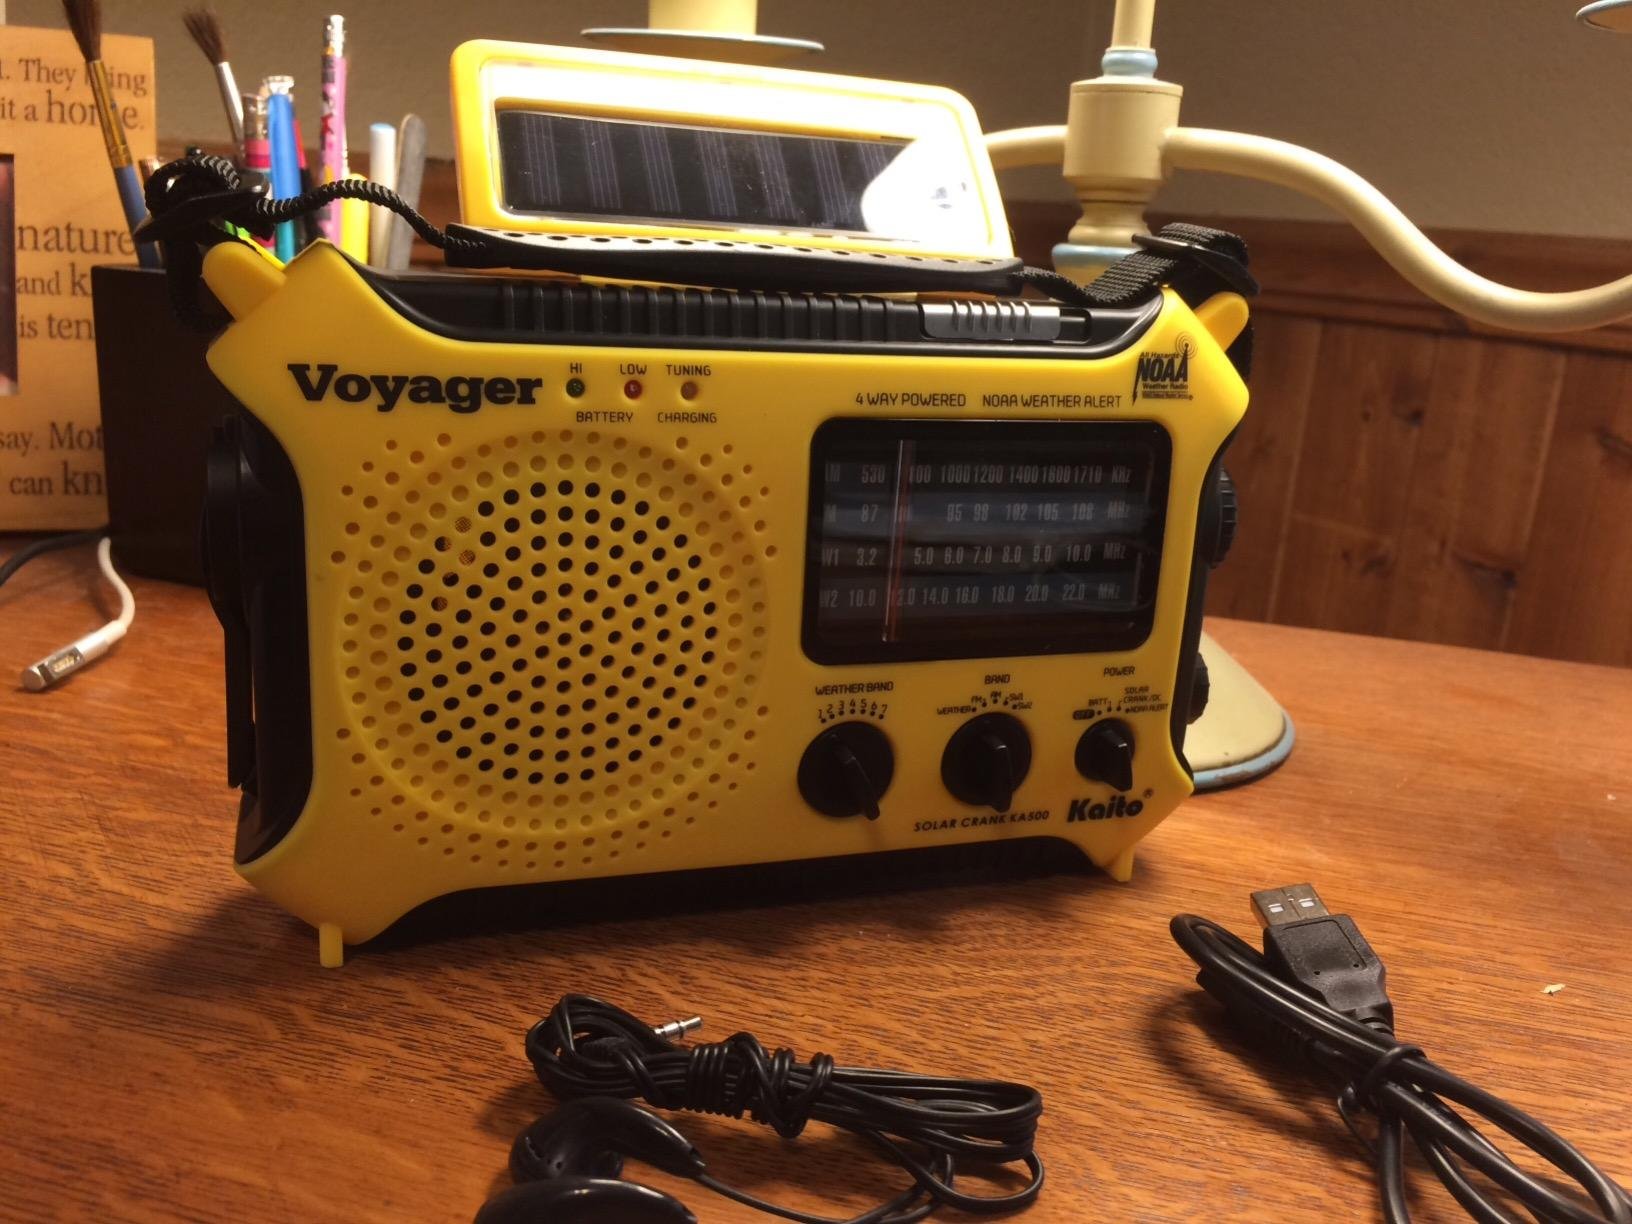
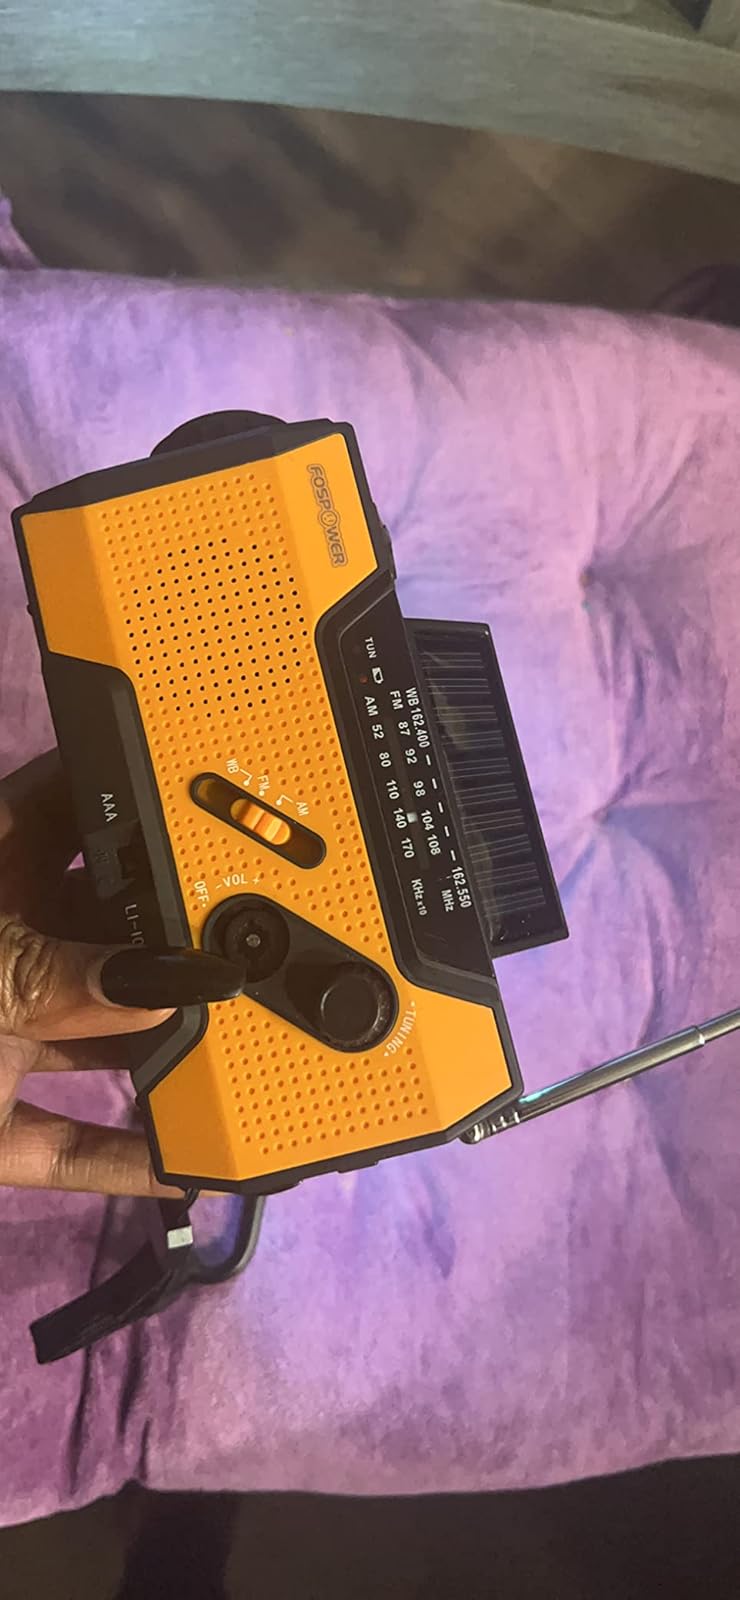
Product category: radio
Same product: no